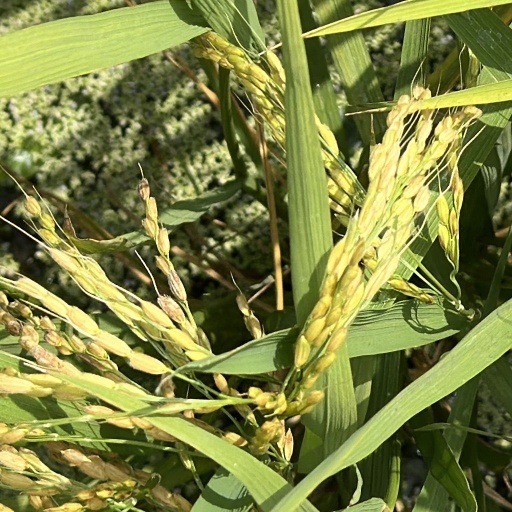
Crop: rice